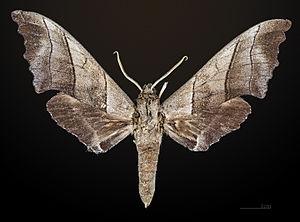
Le genre Polyptychus regroupe des insectes lépidoptères de la famille des Sphingidae, de la sous-famille des Smerinthinae et de la tribu des Smerinthini. Il regroupe une trentaine d'espèces, afrotropicales pour la plupart et trois de la région indienne et du sud-est asiatique. Ce genre est vraisemblablement polyphylétique.
Polyptychus chinensis est une espèce d'insectes lépidoptères de la famille des Sphingidae, de la sous-famille des Smerinthinae, de la tribu des Smerinthini et du genre Polyptychus.